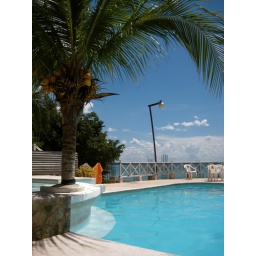
a tree with a cement base around it, between pools